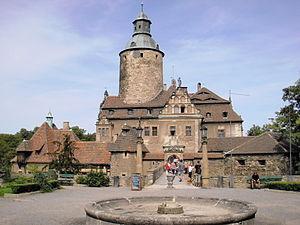
Les Maîtres des sortilèges est une série télévisée de science-fiction australo-polonaise, en 26 épisodes de 24 minutes, créée par Mark Shirrefs et John Thomson et diffusée entre le 9 janvier 1995 et le 4 juillet 1995 en Australie, sur Nine Network.